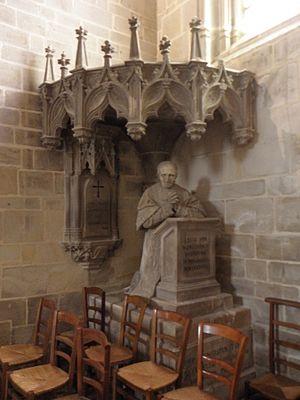
Monument funéraire de l'Abbé Aubré en l'église Notre-Dame de Vitré (35). Sculpteur: Jean-Marie Valentin.
Cette page est destinée à fournir une liste non exhaustive des principaux orants funéraires situés en France. Elle est articulée dans l'ordre géographique, par département, puis par commune, puis par lieu ou édifice, puis par personnage par ordre chronologique.
Notre-Dame de Vitré est une église paroissiale de Vitré affectée au culte catholique. Paroisse des riches marchands d'Outre-Mer, l'édifice, gothique flamboyant, a été érigé pour l'essentiel aux XVᵉ et XVIᵉ siècles.